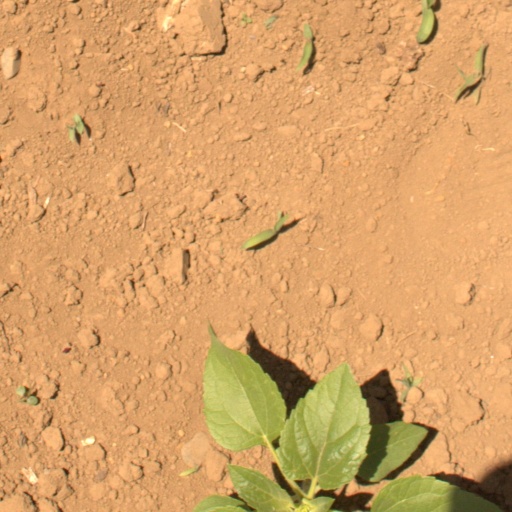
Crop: Jerusalem artichoke